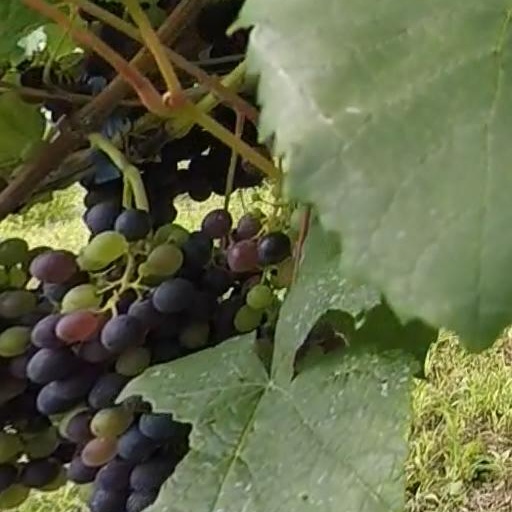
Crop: grape